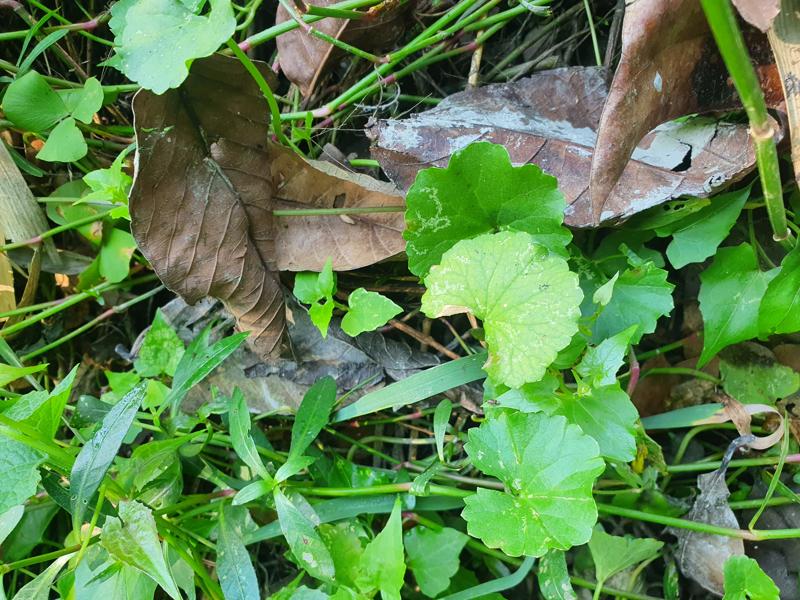
Weed species: Centella asiatica